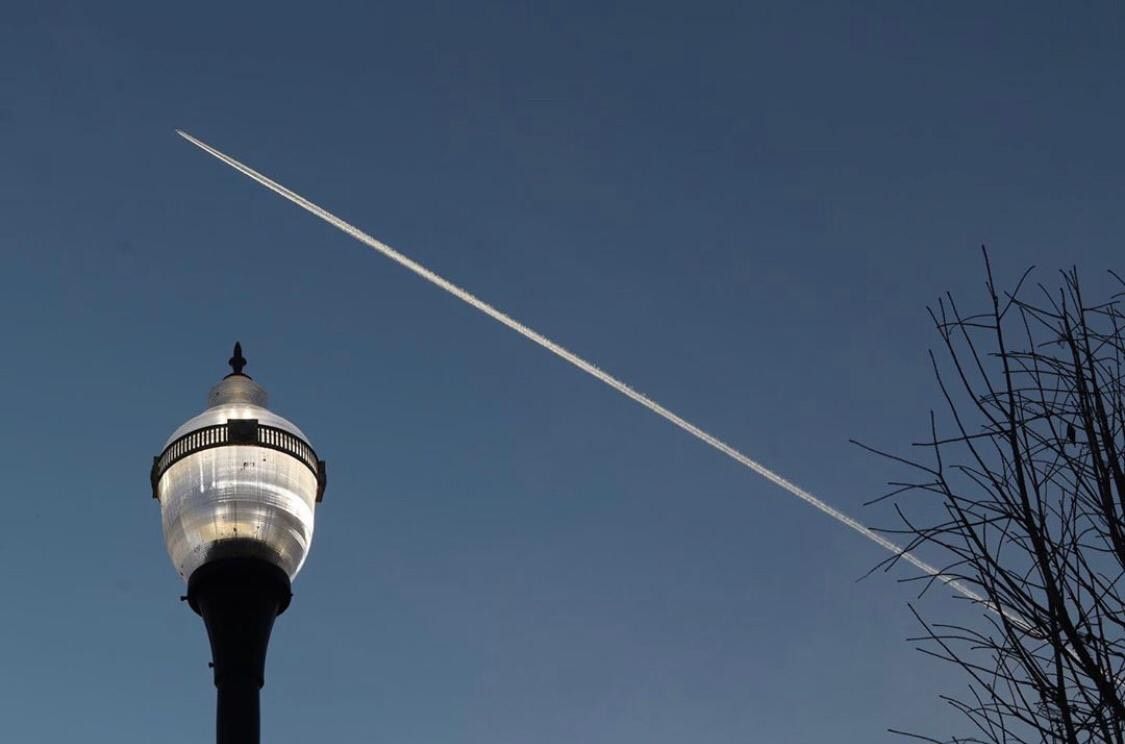
Street Lamp under Clear Sky with Contrail
S street lamp stands tall on the left side beneath a clear blue sky with a long white contrail. Bare tree branches are visible on the right, and the scene is quiet and still.
Captured at eye level, this photo shows a clear sky with a white contrail cutting diagonally across it. A dark streetlamp and dry tree branches add contrast and balance.
Labels: Nature, Outdoors, Sky, Architecture, Building, Tower, Lamp, Light, Astronomy, Moon, Night, Flare, Aircraft, Transportation, Vehicle, Lamp Post, Contrail, Tree